DCP El Primero High School

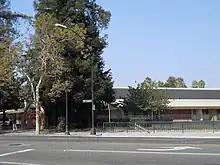
View of the school from across The Alameda, 2012; Spirit Gate on the left

Of the first freshman class, approximately one third transferred out, 11 moved away, 6 were expelled, and approximately half graduated, all of whom were accepted by four-year colleges. In 2007–08, the school had a 0.9% drop-out rate and a 100% graduation rate. more than 600 students had graduated and gone on to college.